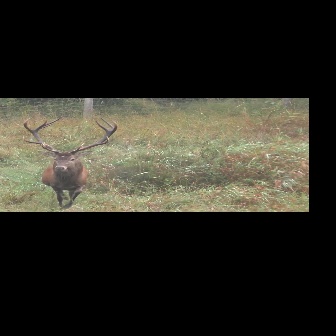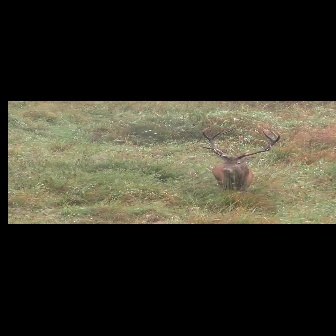
  Please identify the target specified by the bounding box [22,117,117,211] in the first image and locate it in the second image. Return the coordinates in [x_min,y_min,x_max,y_max] format.
Answer: [199,127,281,208]